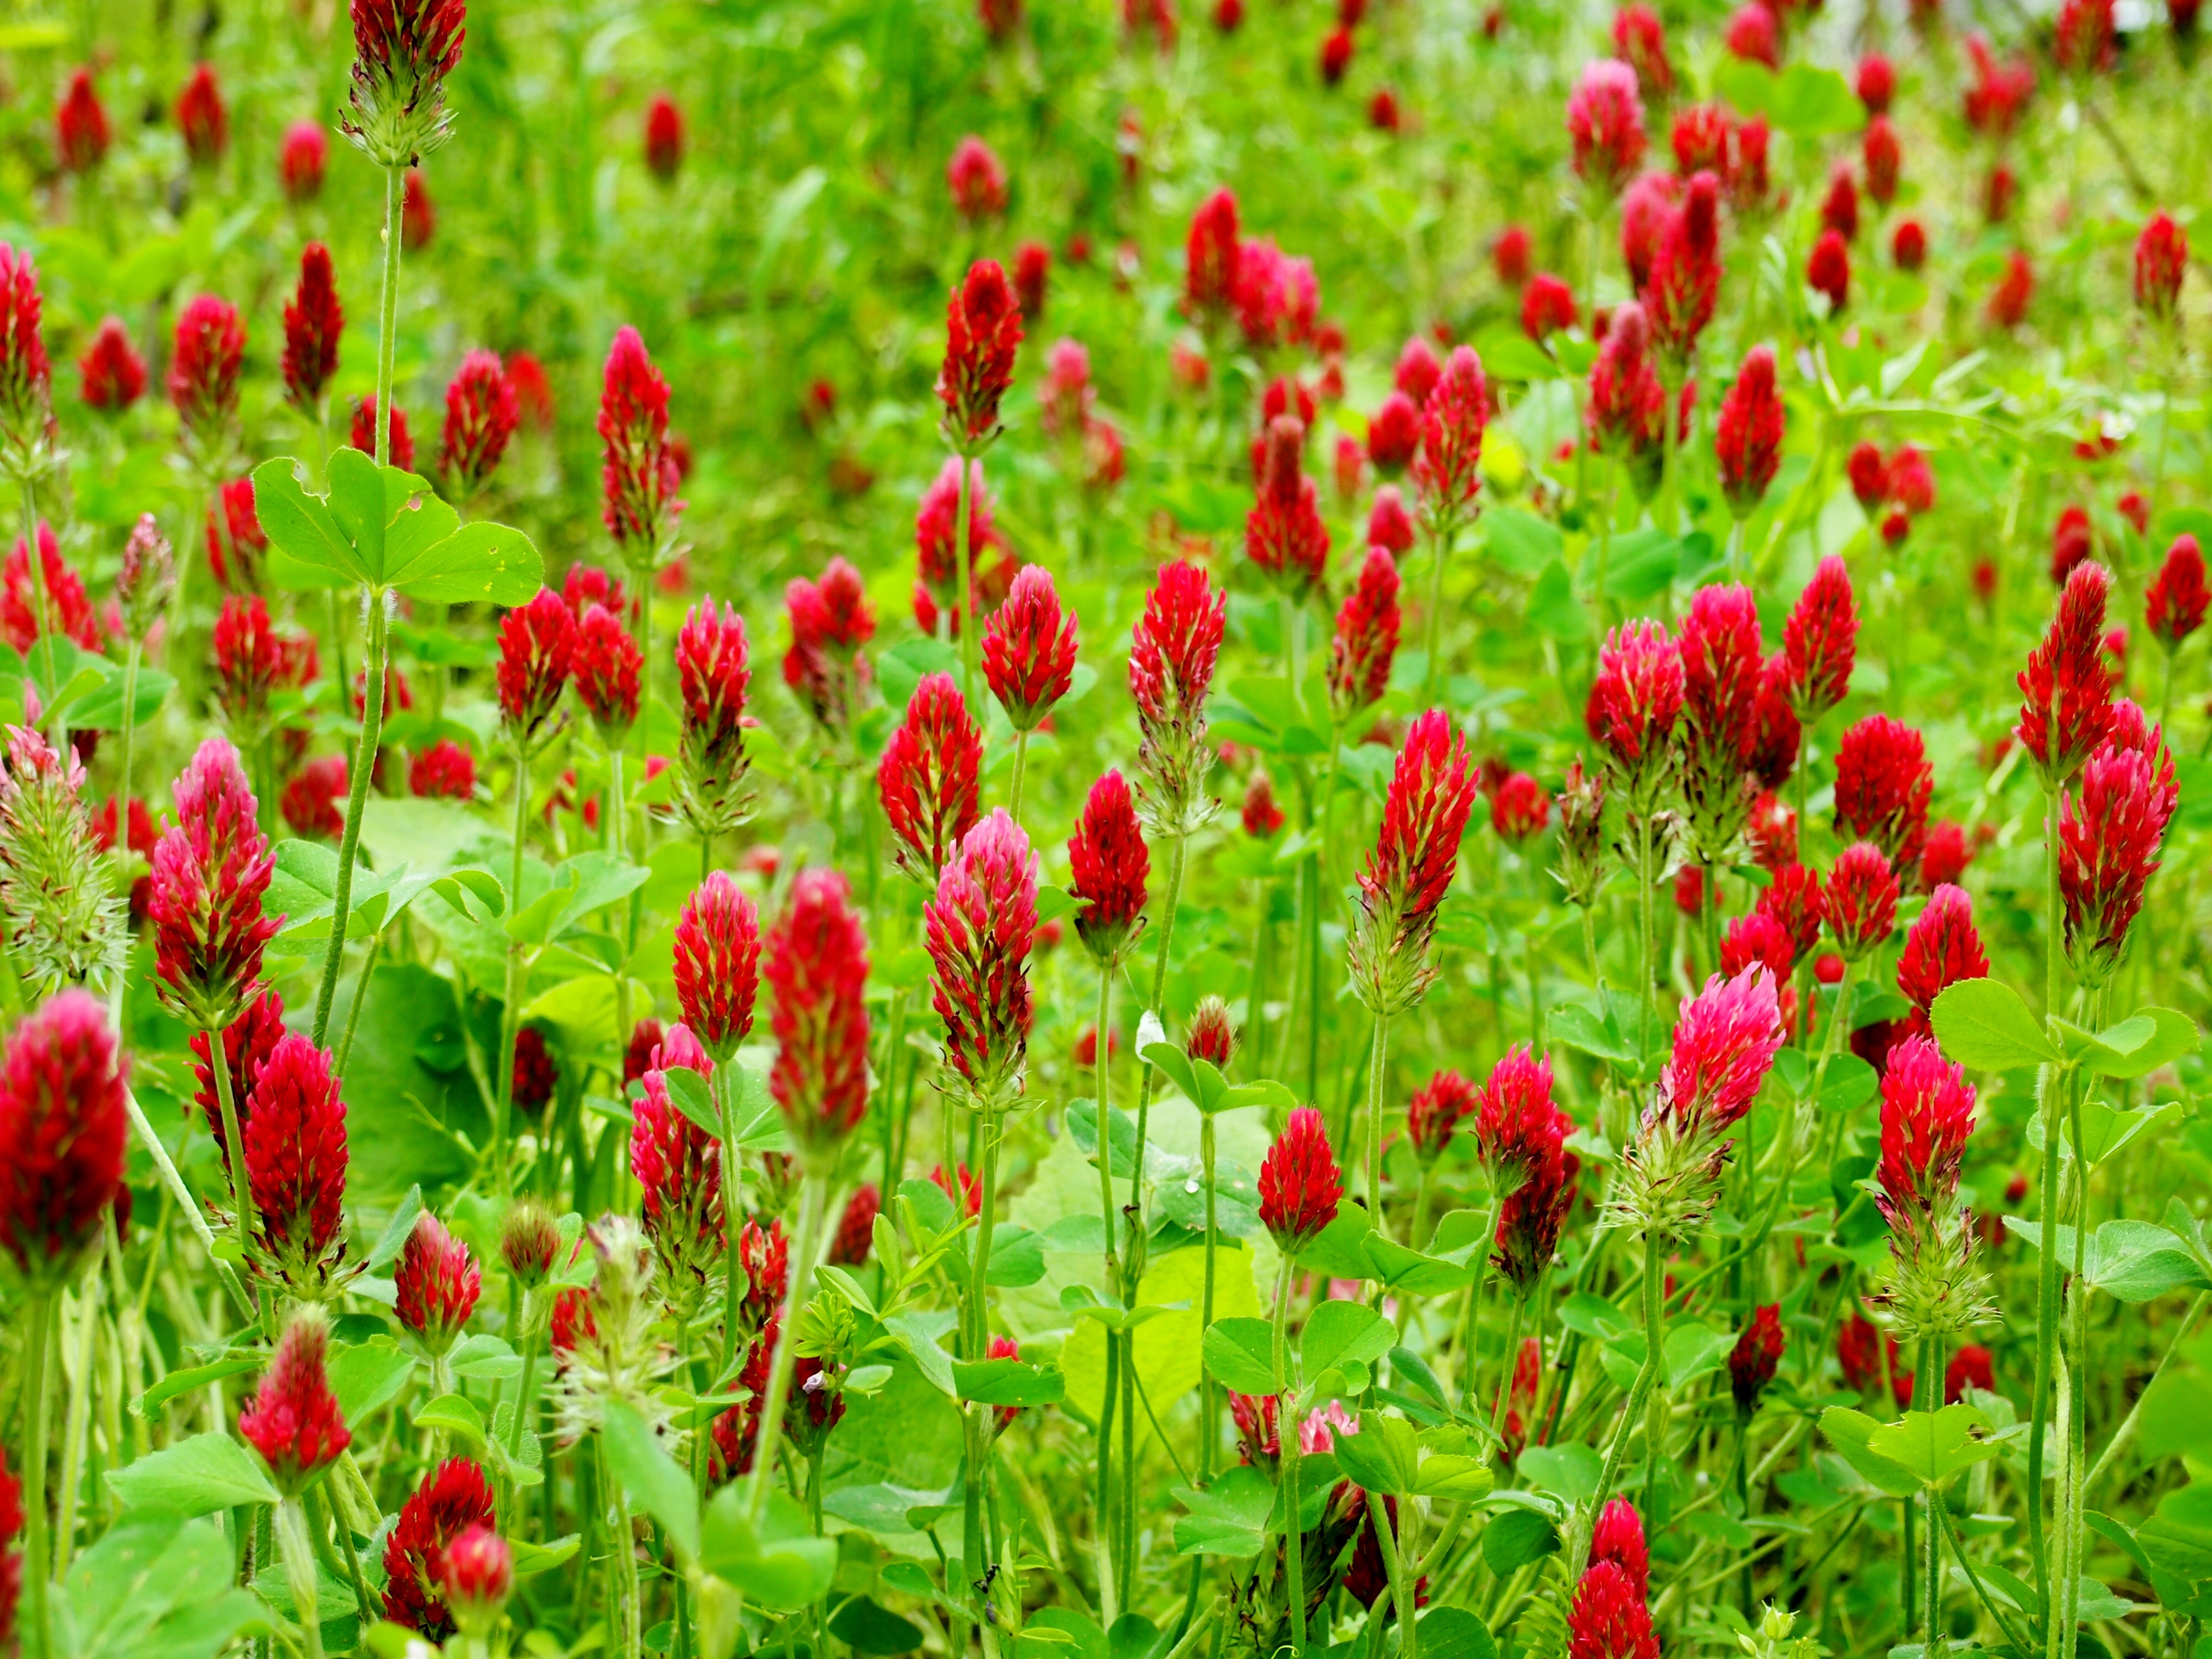
nature, plant, field, lawn, meadow, prairie, leaf, flower, red, herb, flora, wildflower, grassland, shrub, wildflowers, red flowers, flowering plant, crimson clovers, annual plant, land plant